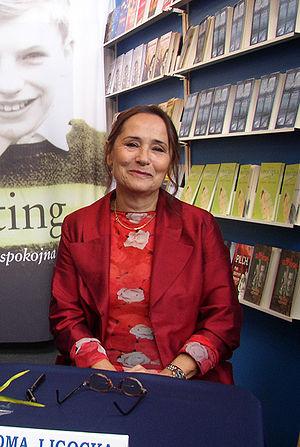
Roma Ligocka est une écrivain et artiste-peintre polonaise.